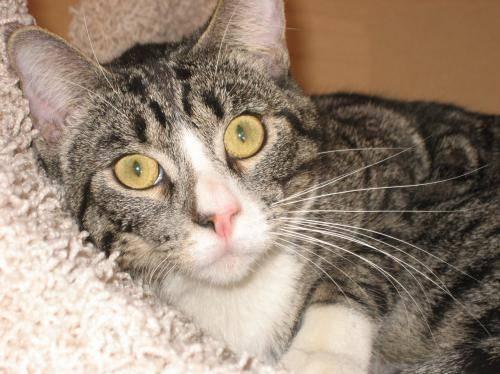
cat